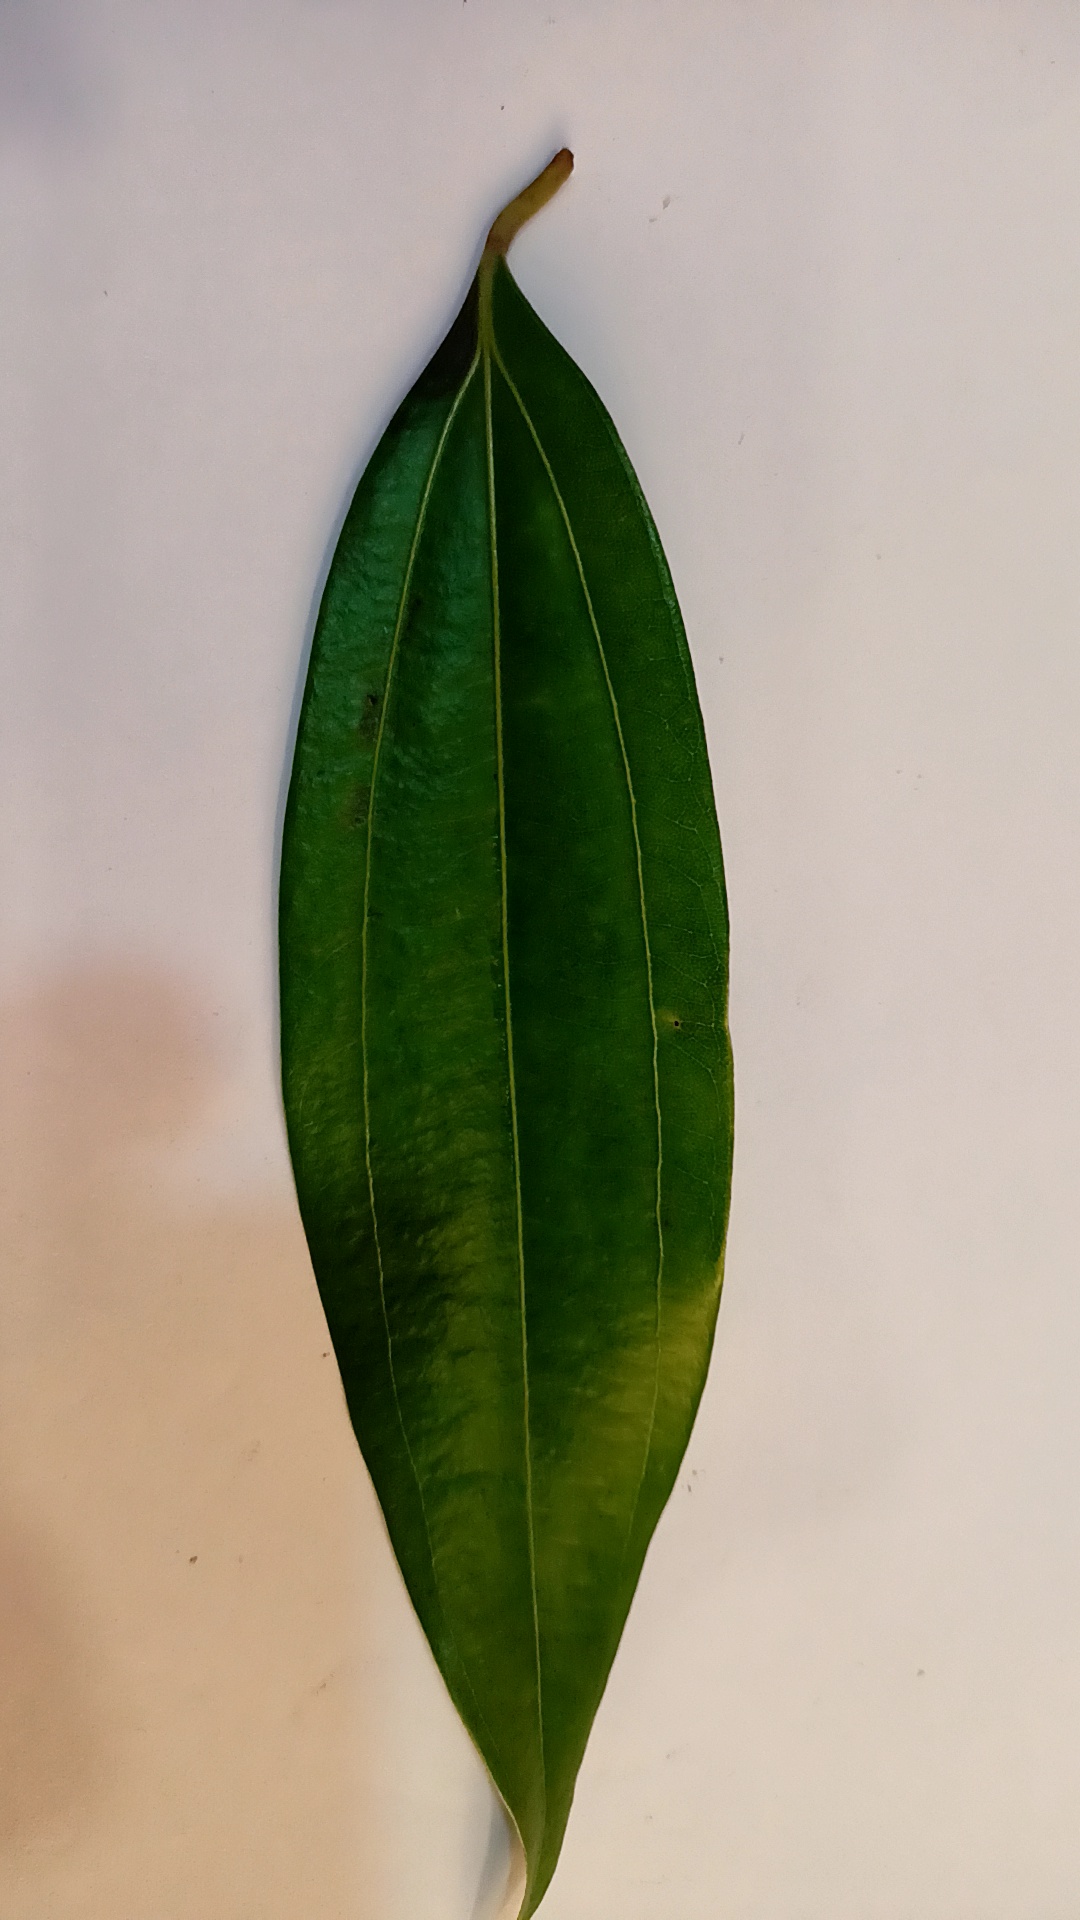
Label: Healthy